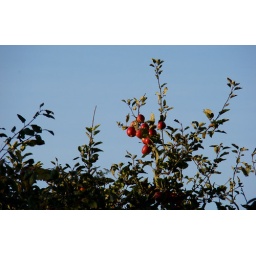
Apples at the top of the tree... dark red against a blue, blue sky.